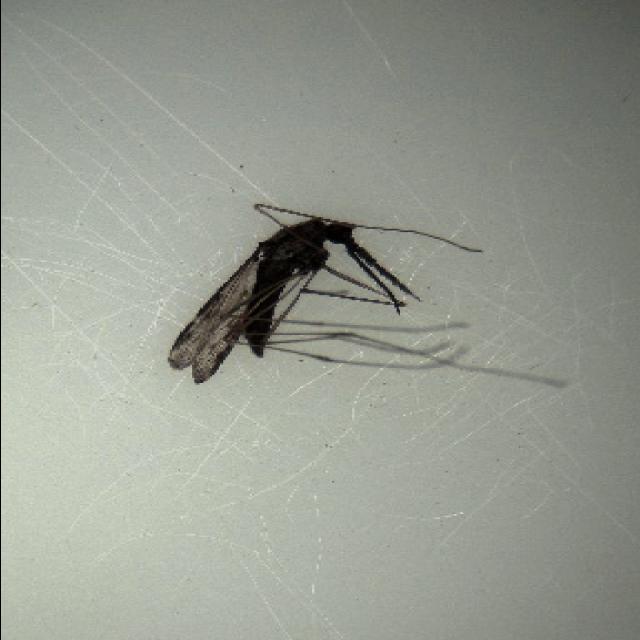
Species: anopheles_sinensis